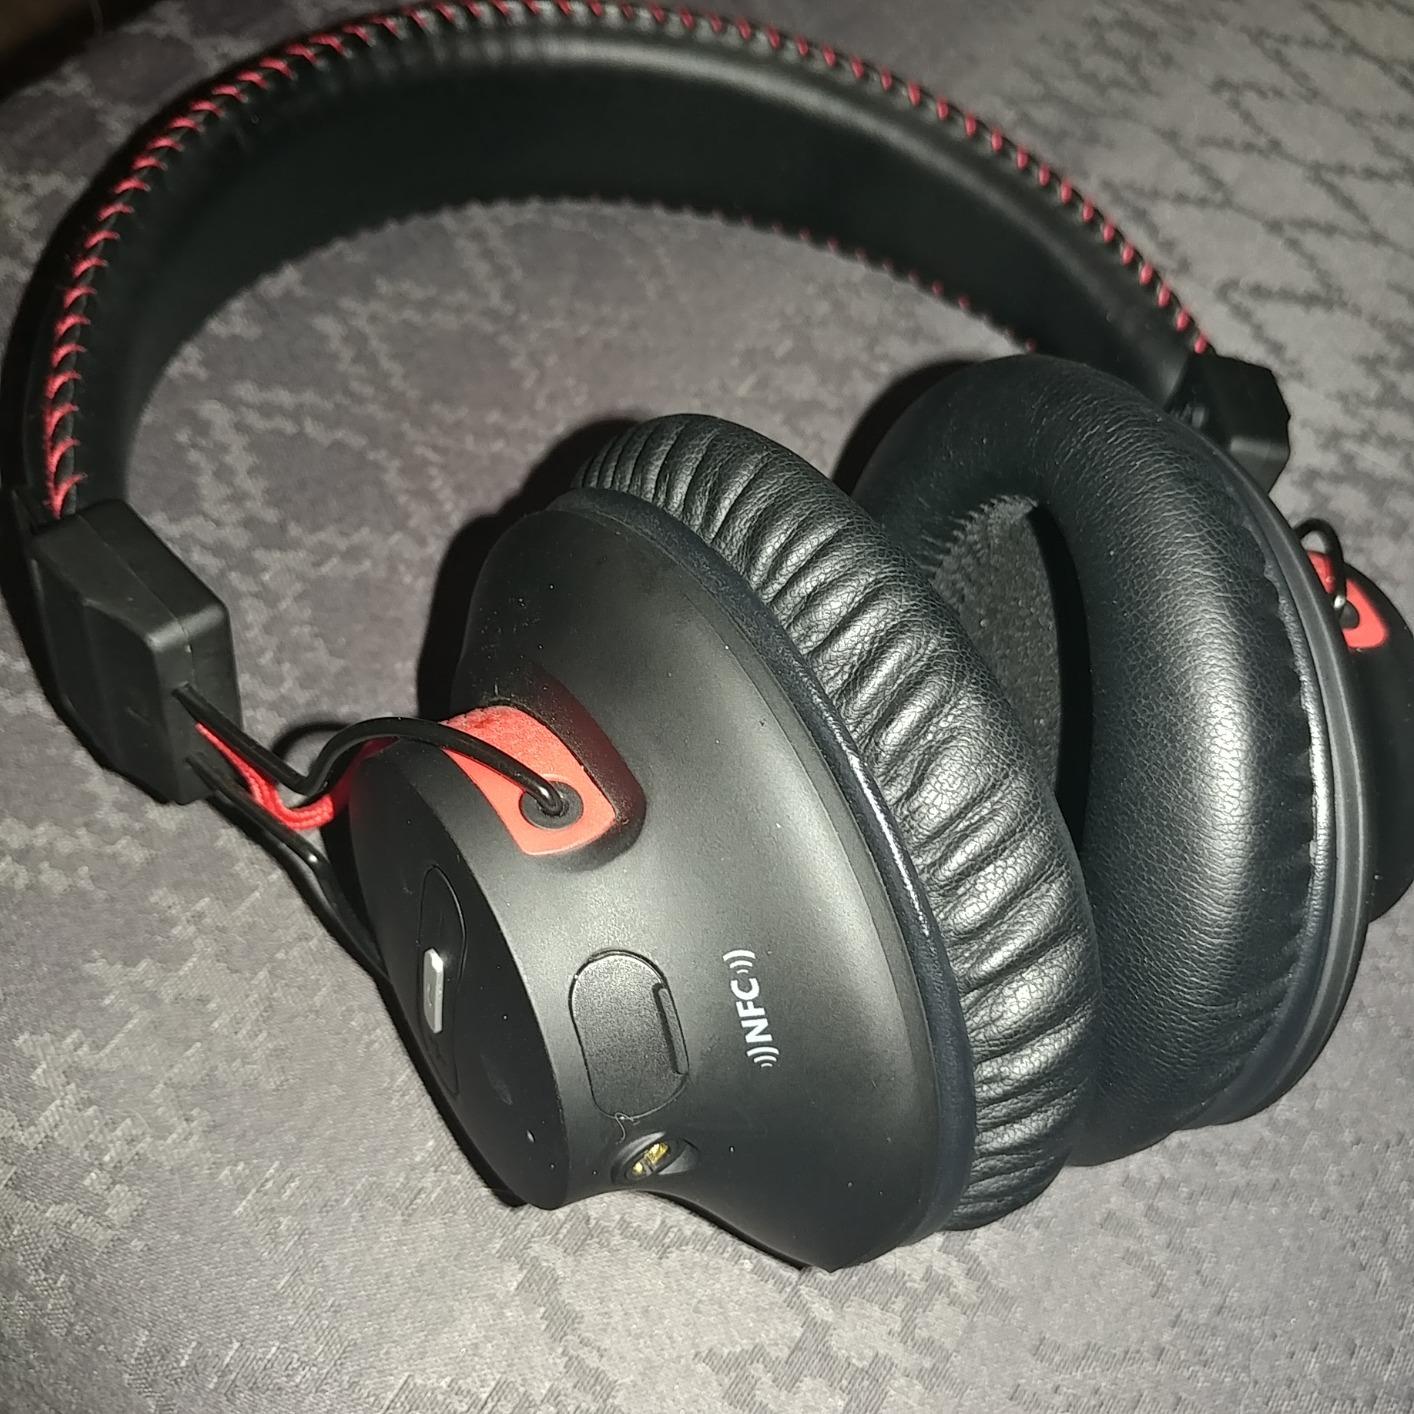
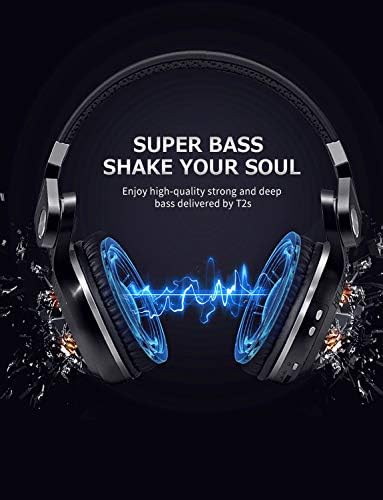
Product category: headphones
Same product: no